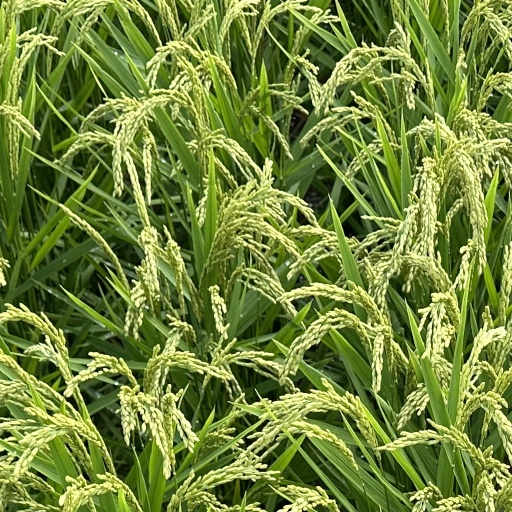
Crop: rice